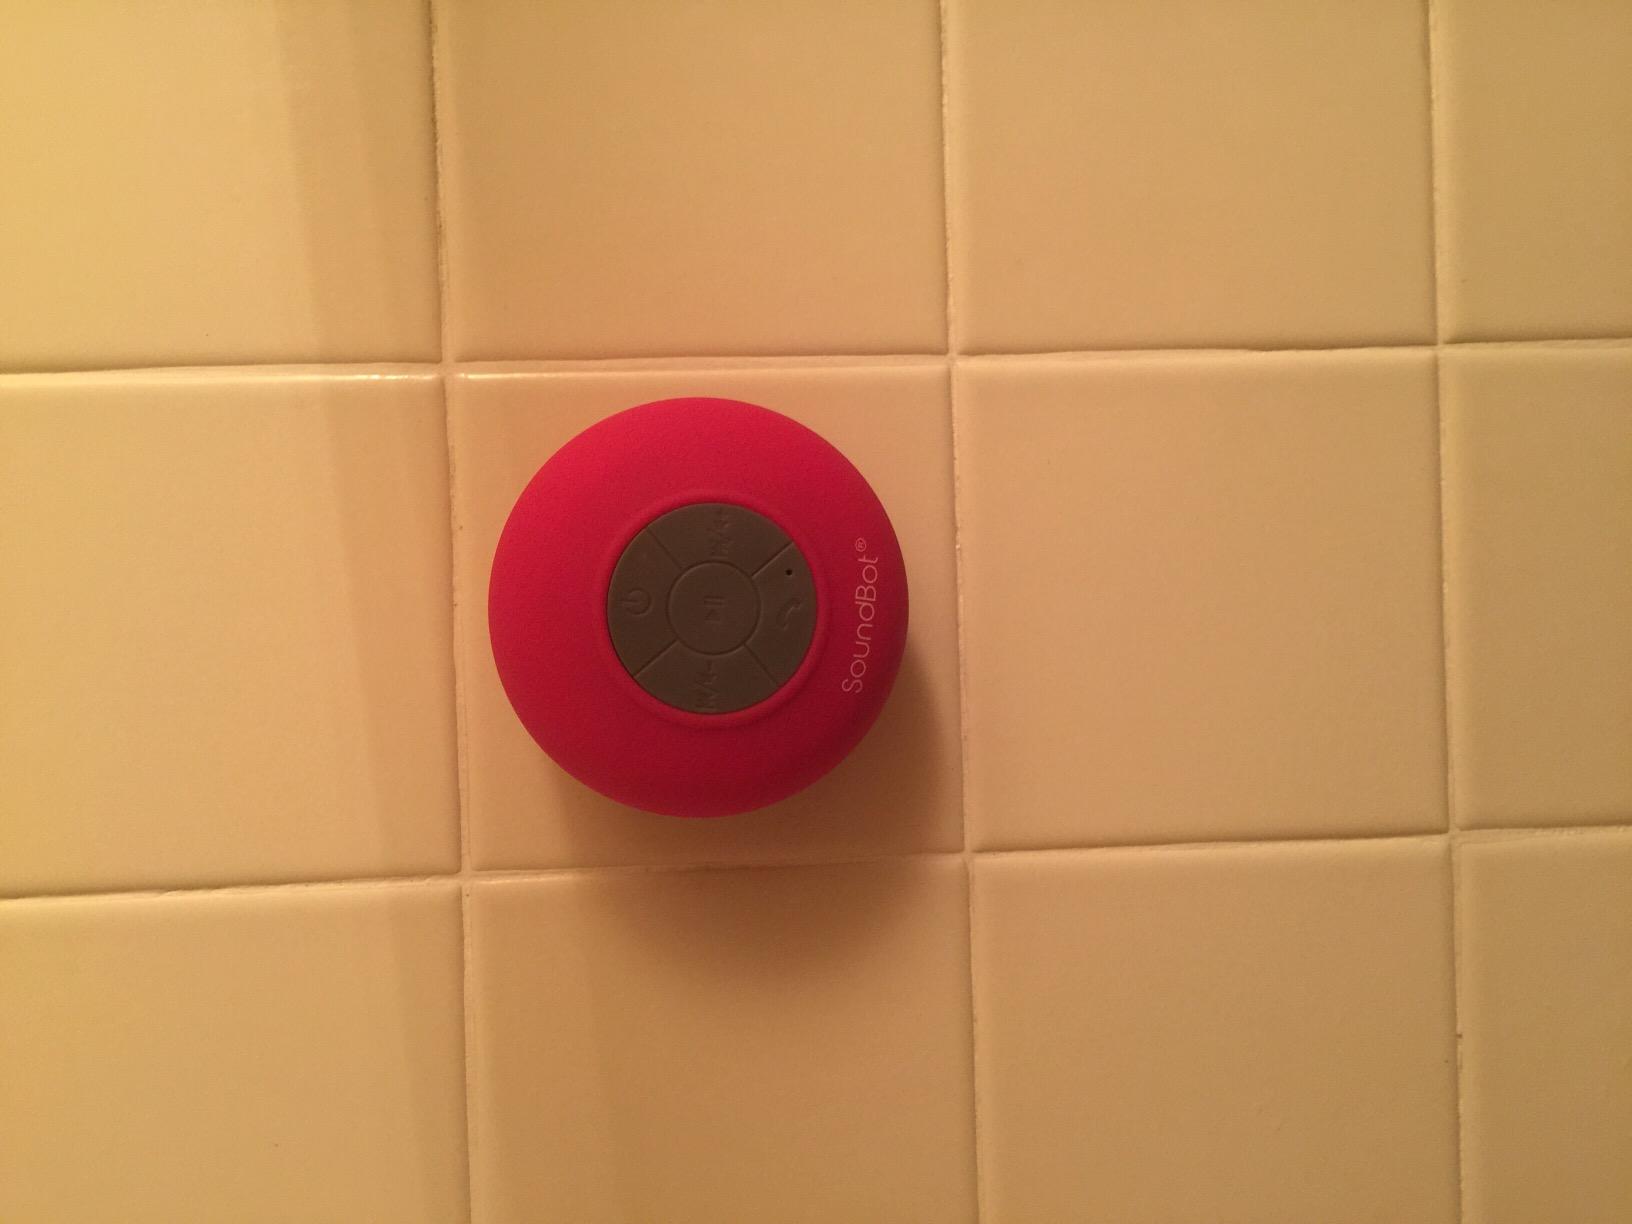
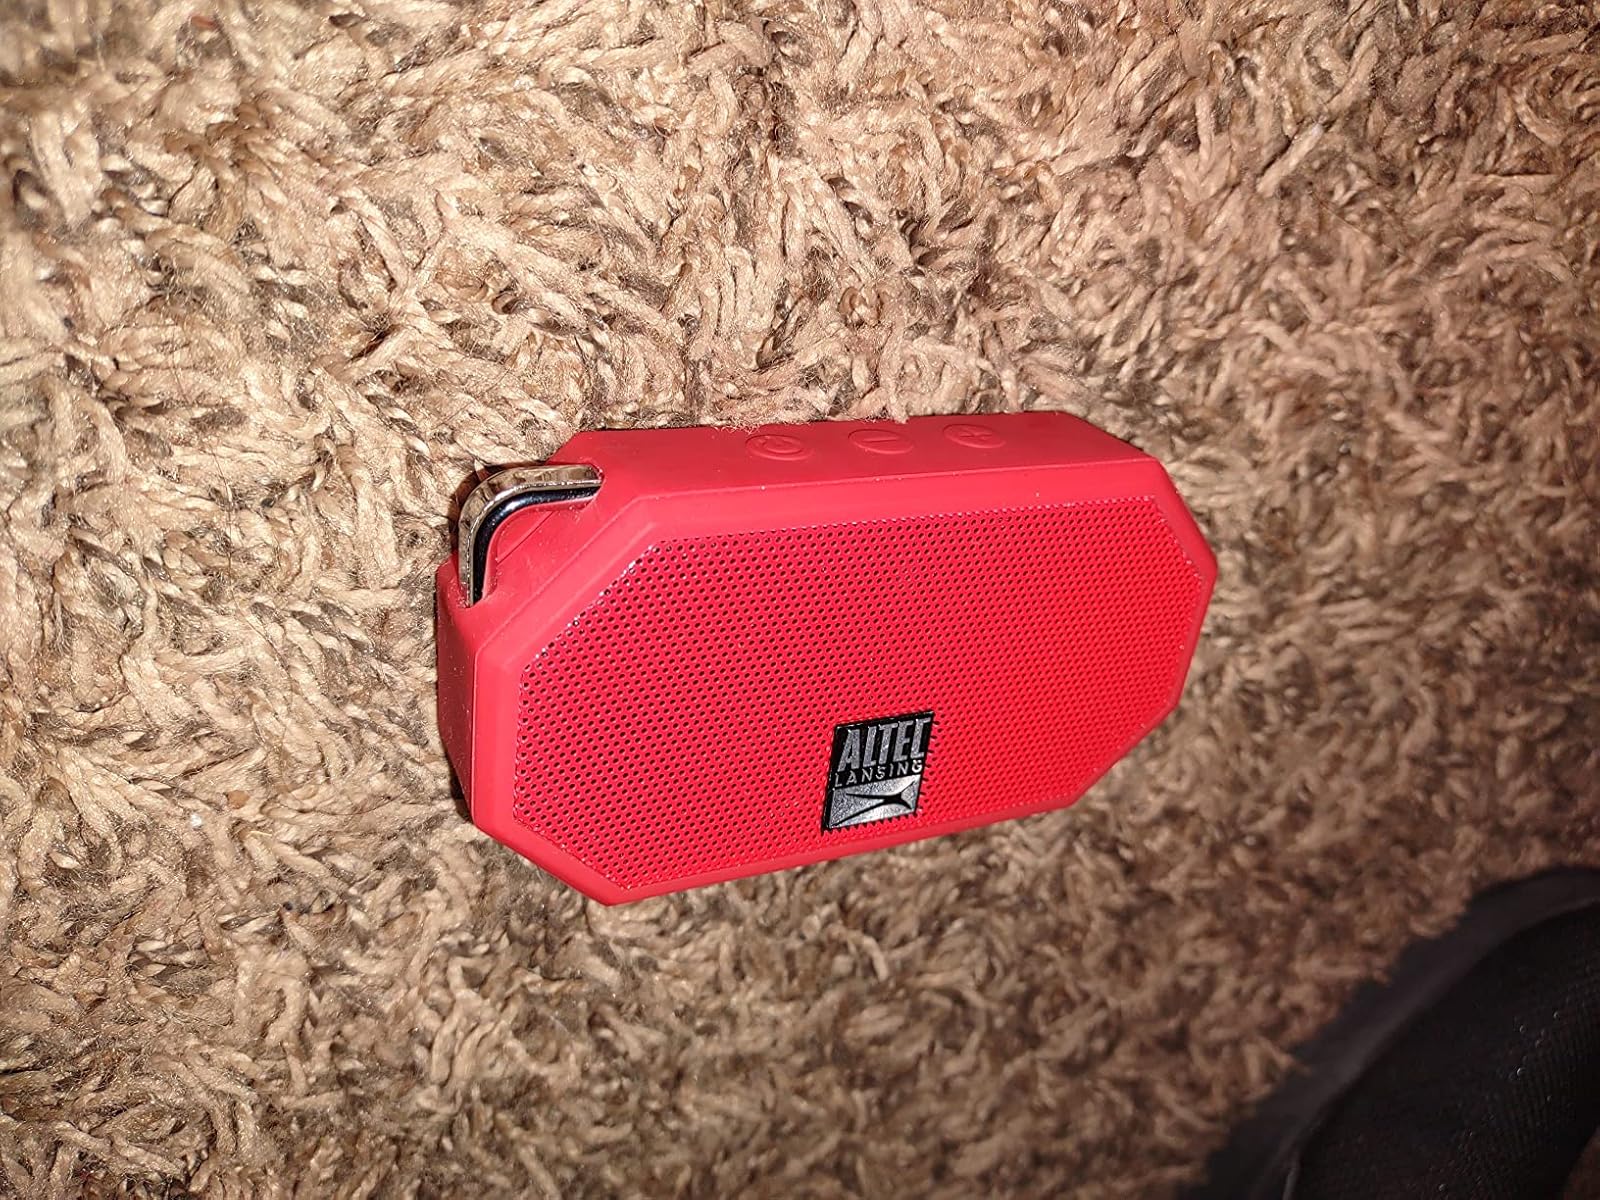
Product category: speaker
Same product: no